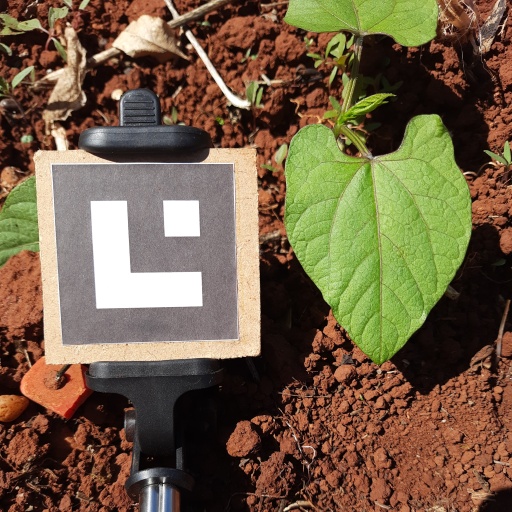
Observations: flat surface, no eating holes, under sunlight